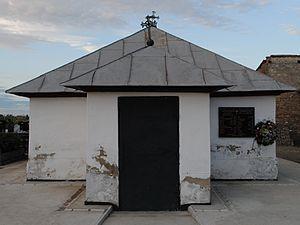
Le tombeau de la famille Čarnojević est situé à Rusko Selo, dans la province de Voïvodine, dans la municipalité de Kikinda et dans le district du Banat septentrional, en Serbie. Il est inscrit sur la liste des monuments culturels de grande importance de la République de Serbie.